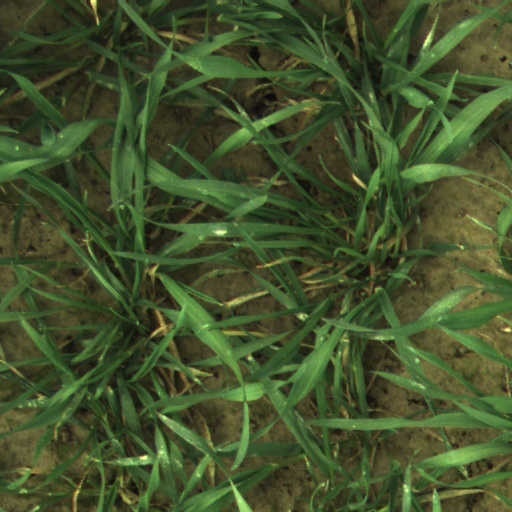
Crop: wheat